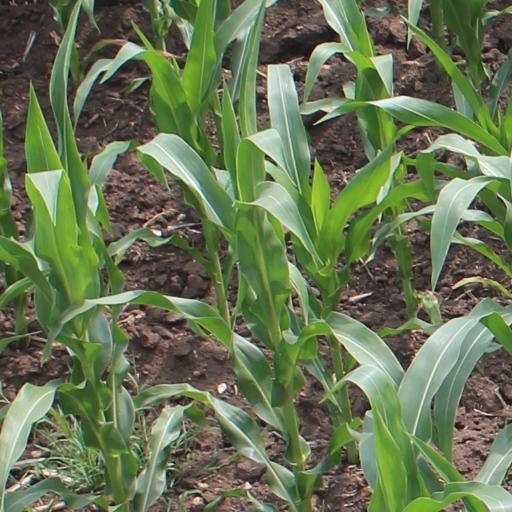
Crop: maize; corn